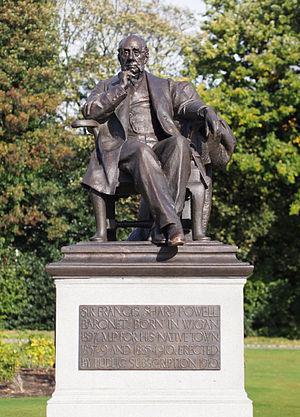
La circonscription de Cambridge est une circonscription électorale anglaise située dans le Cambridgeshire, couvrant essentiellement la ville de Cambridge. Elle est représentée à la Chambre des Communes du Parlement britannique depuis 2015 par Daniel Zeichner du Parti travailliste.